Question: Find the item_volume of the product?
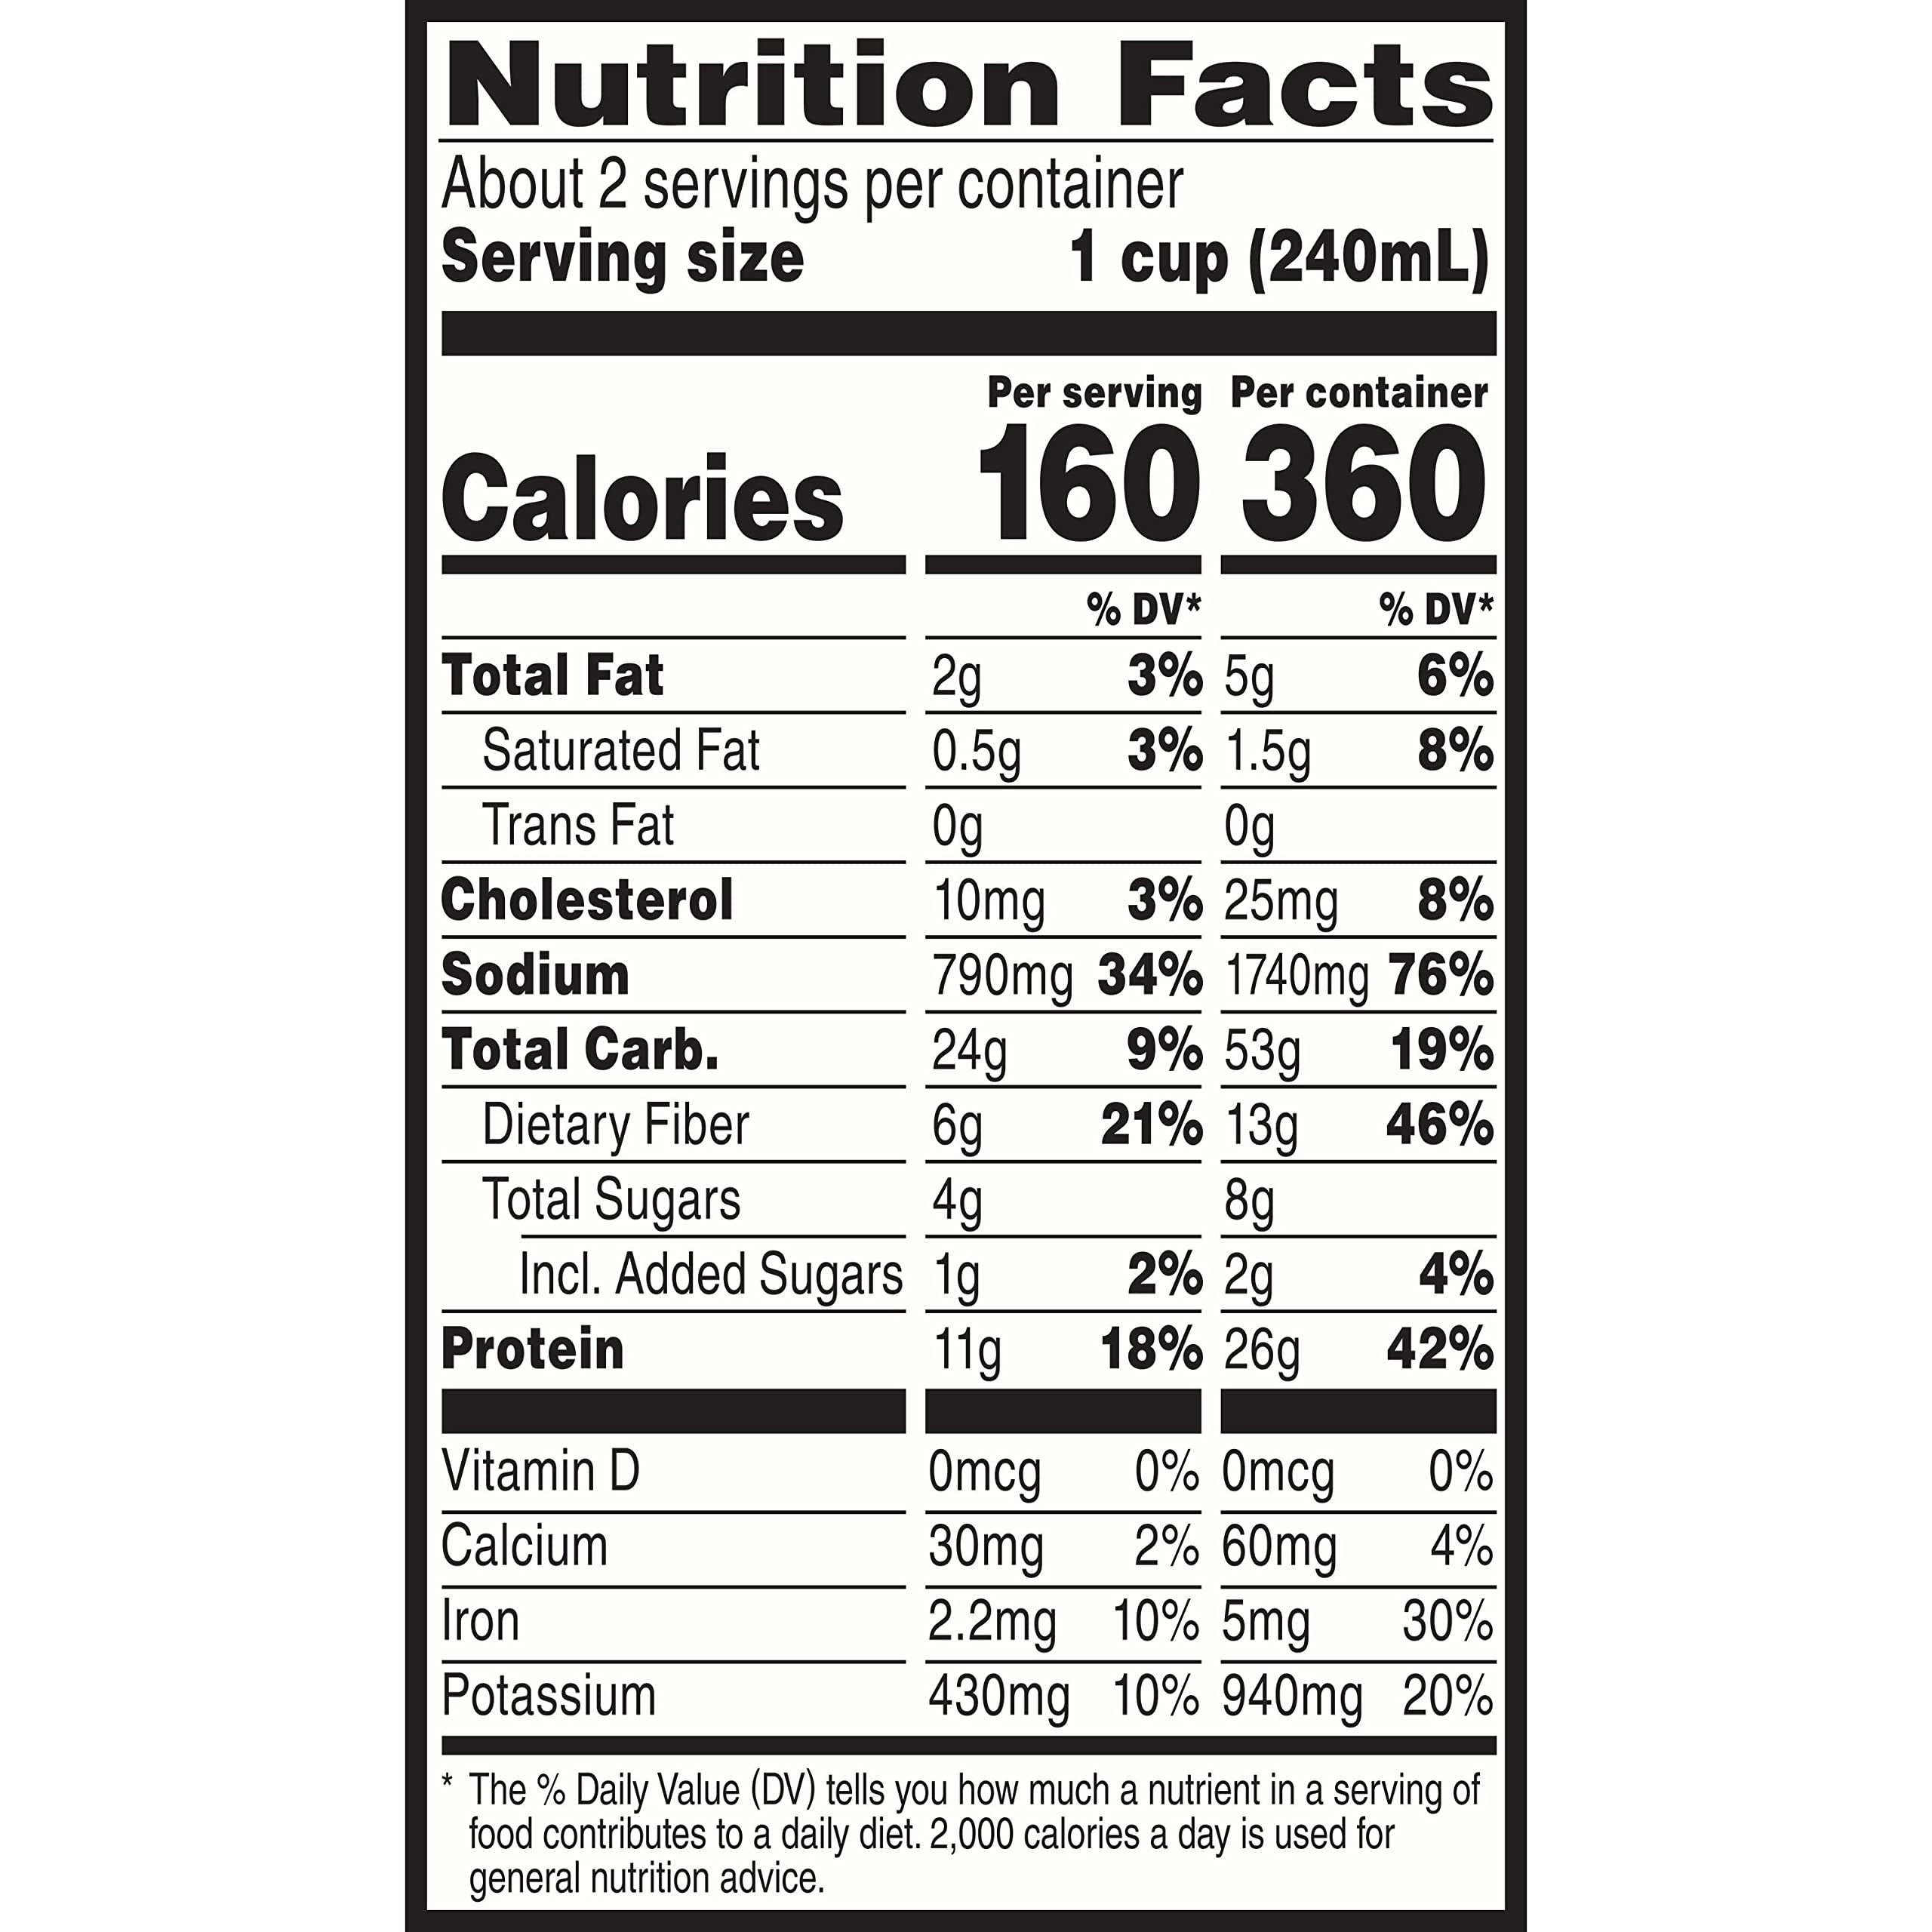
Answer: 240.0 millilitre